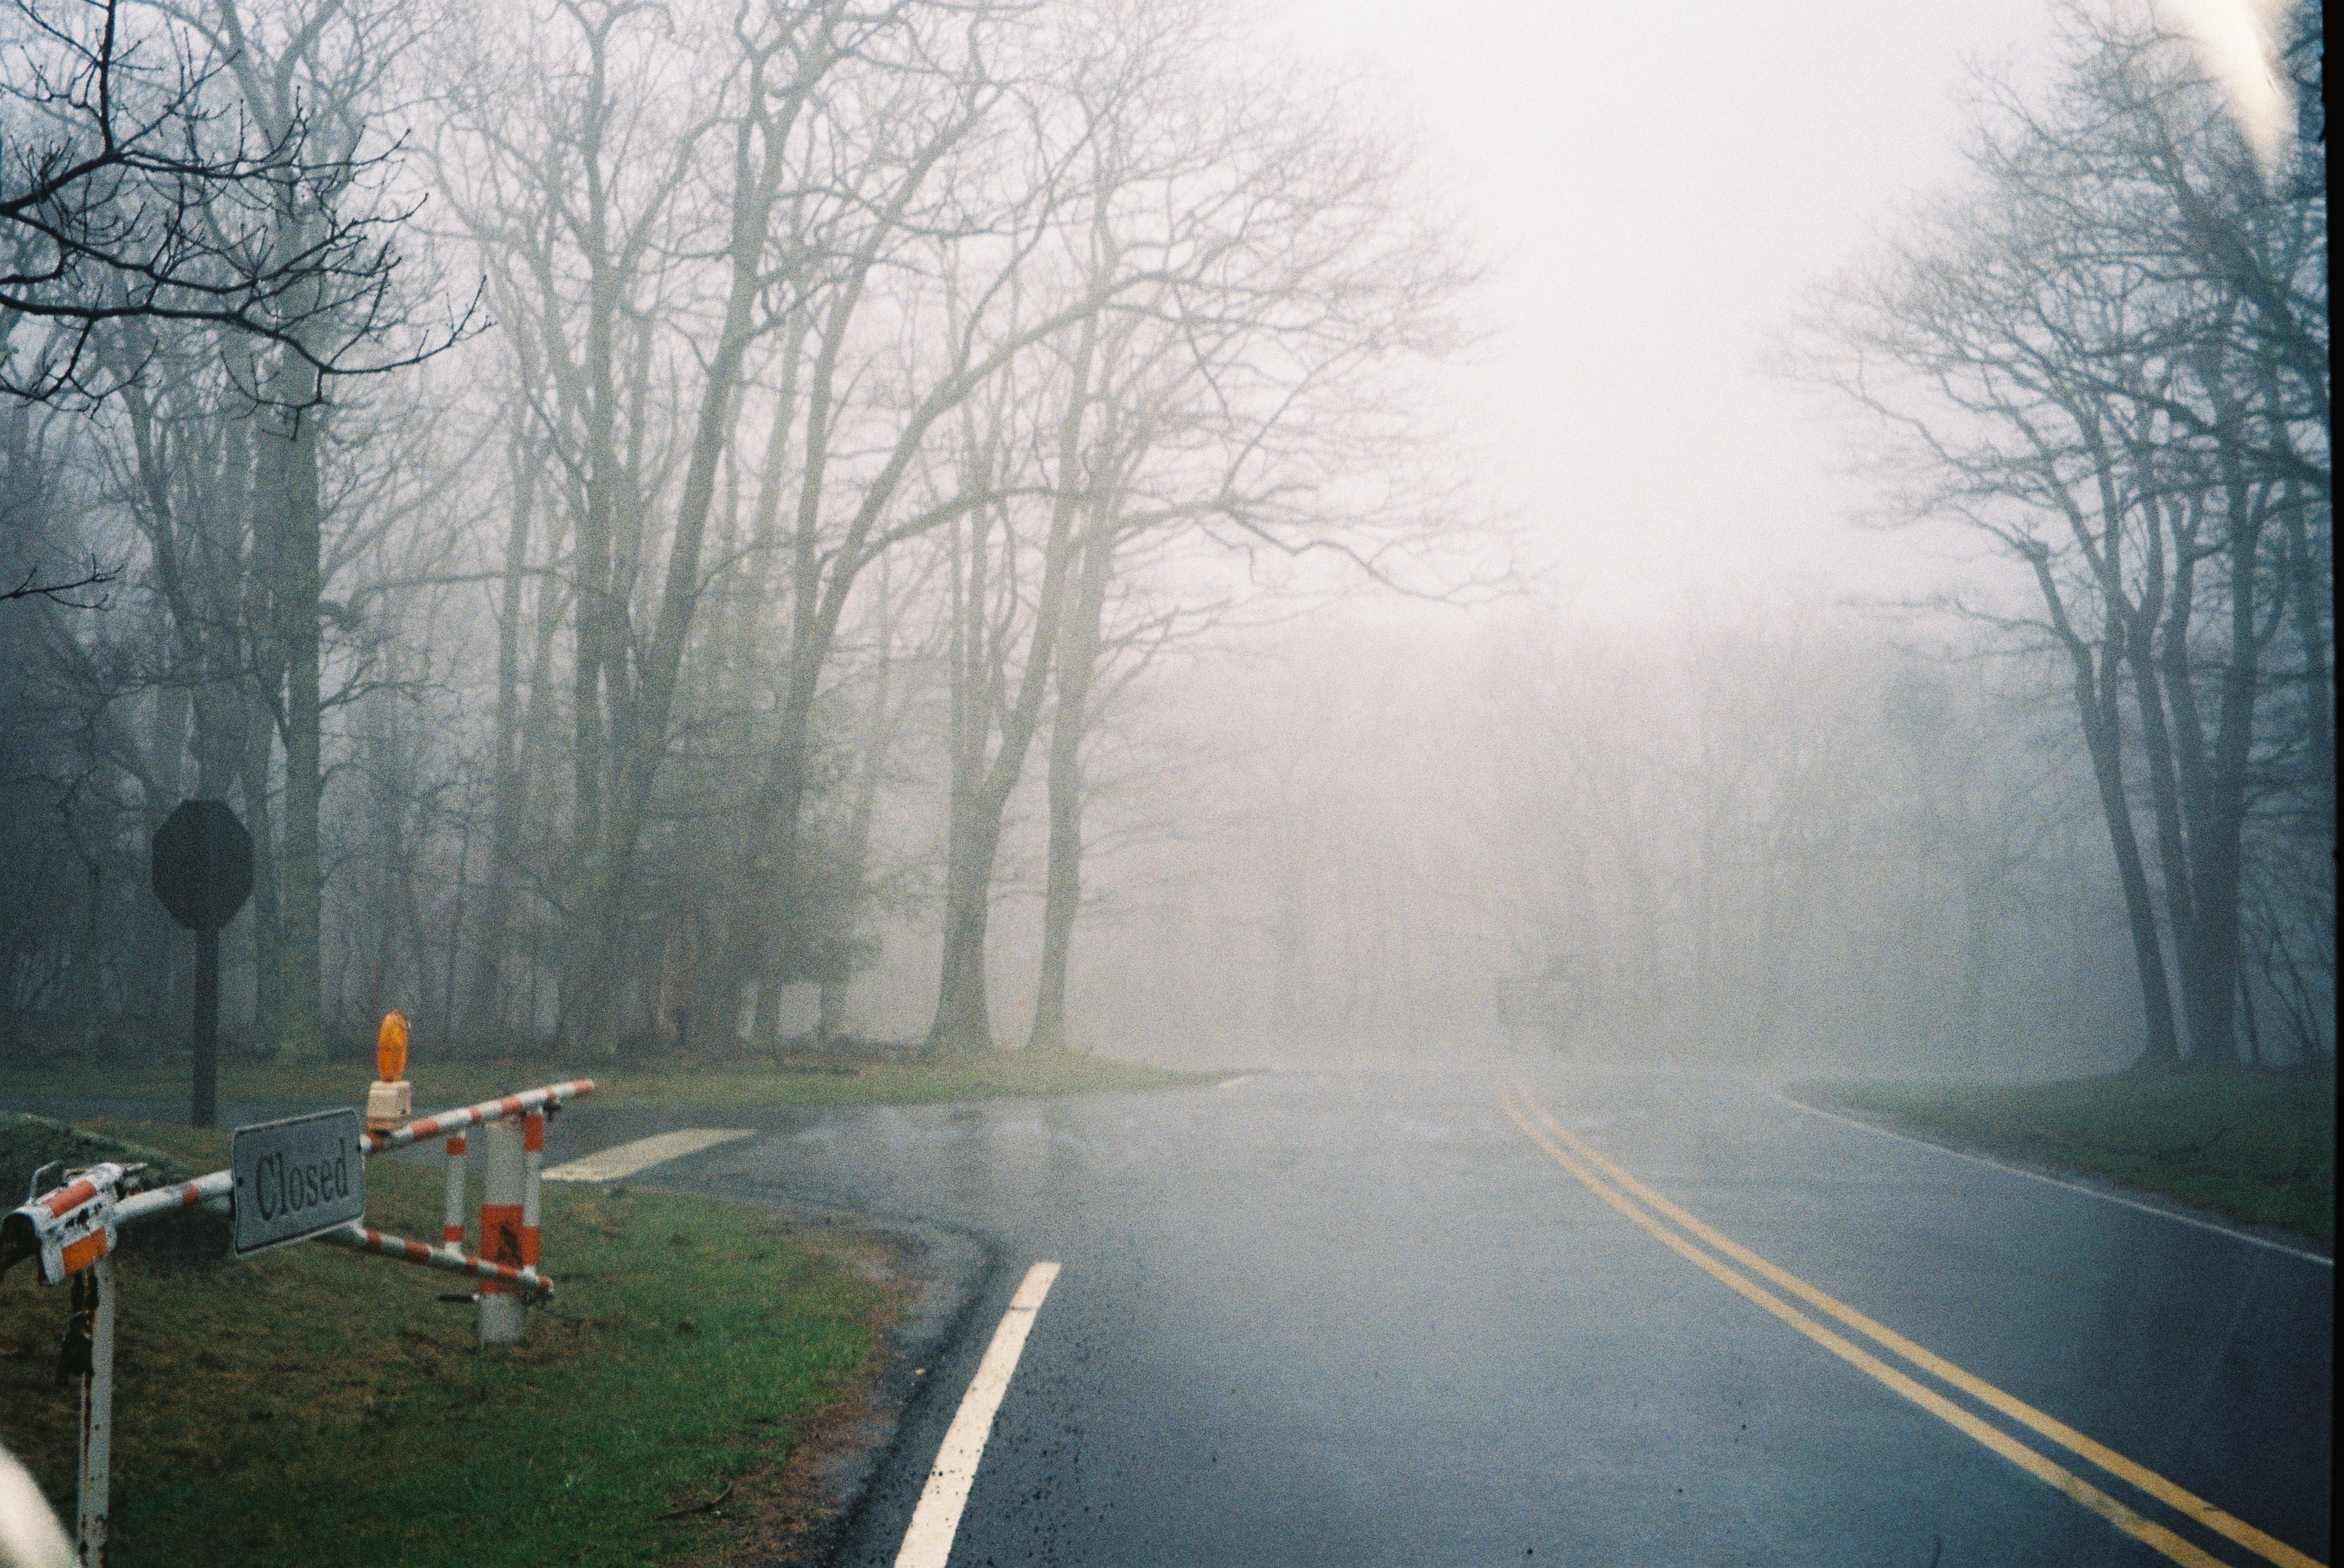
tree, forest, snow, winter, fog, mist, sunlight, morning, frost, atmosphere, weather, haze, season, freezing, drizzle, atmospheric phenomenon